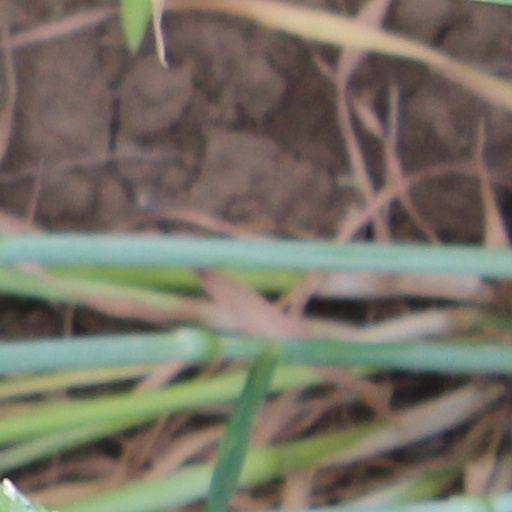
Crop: wheat